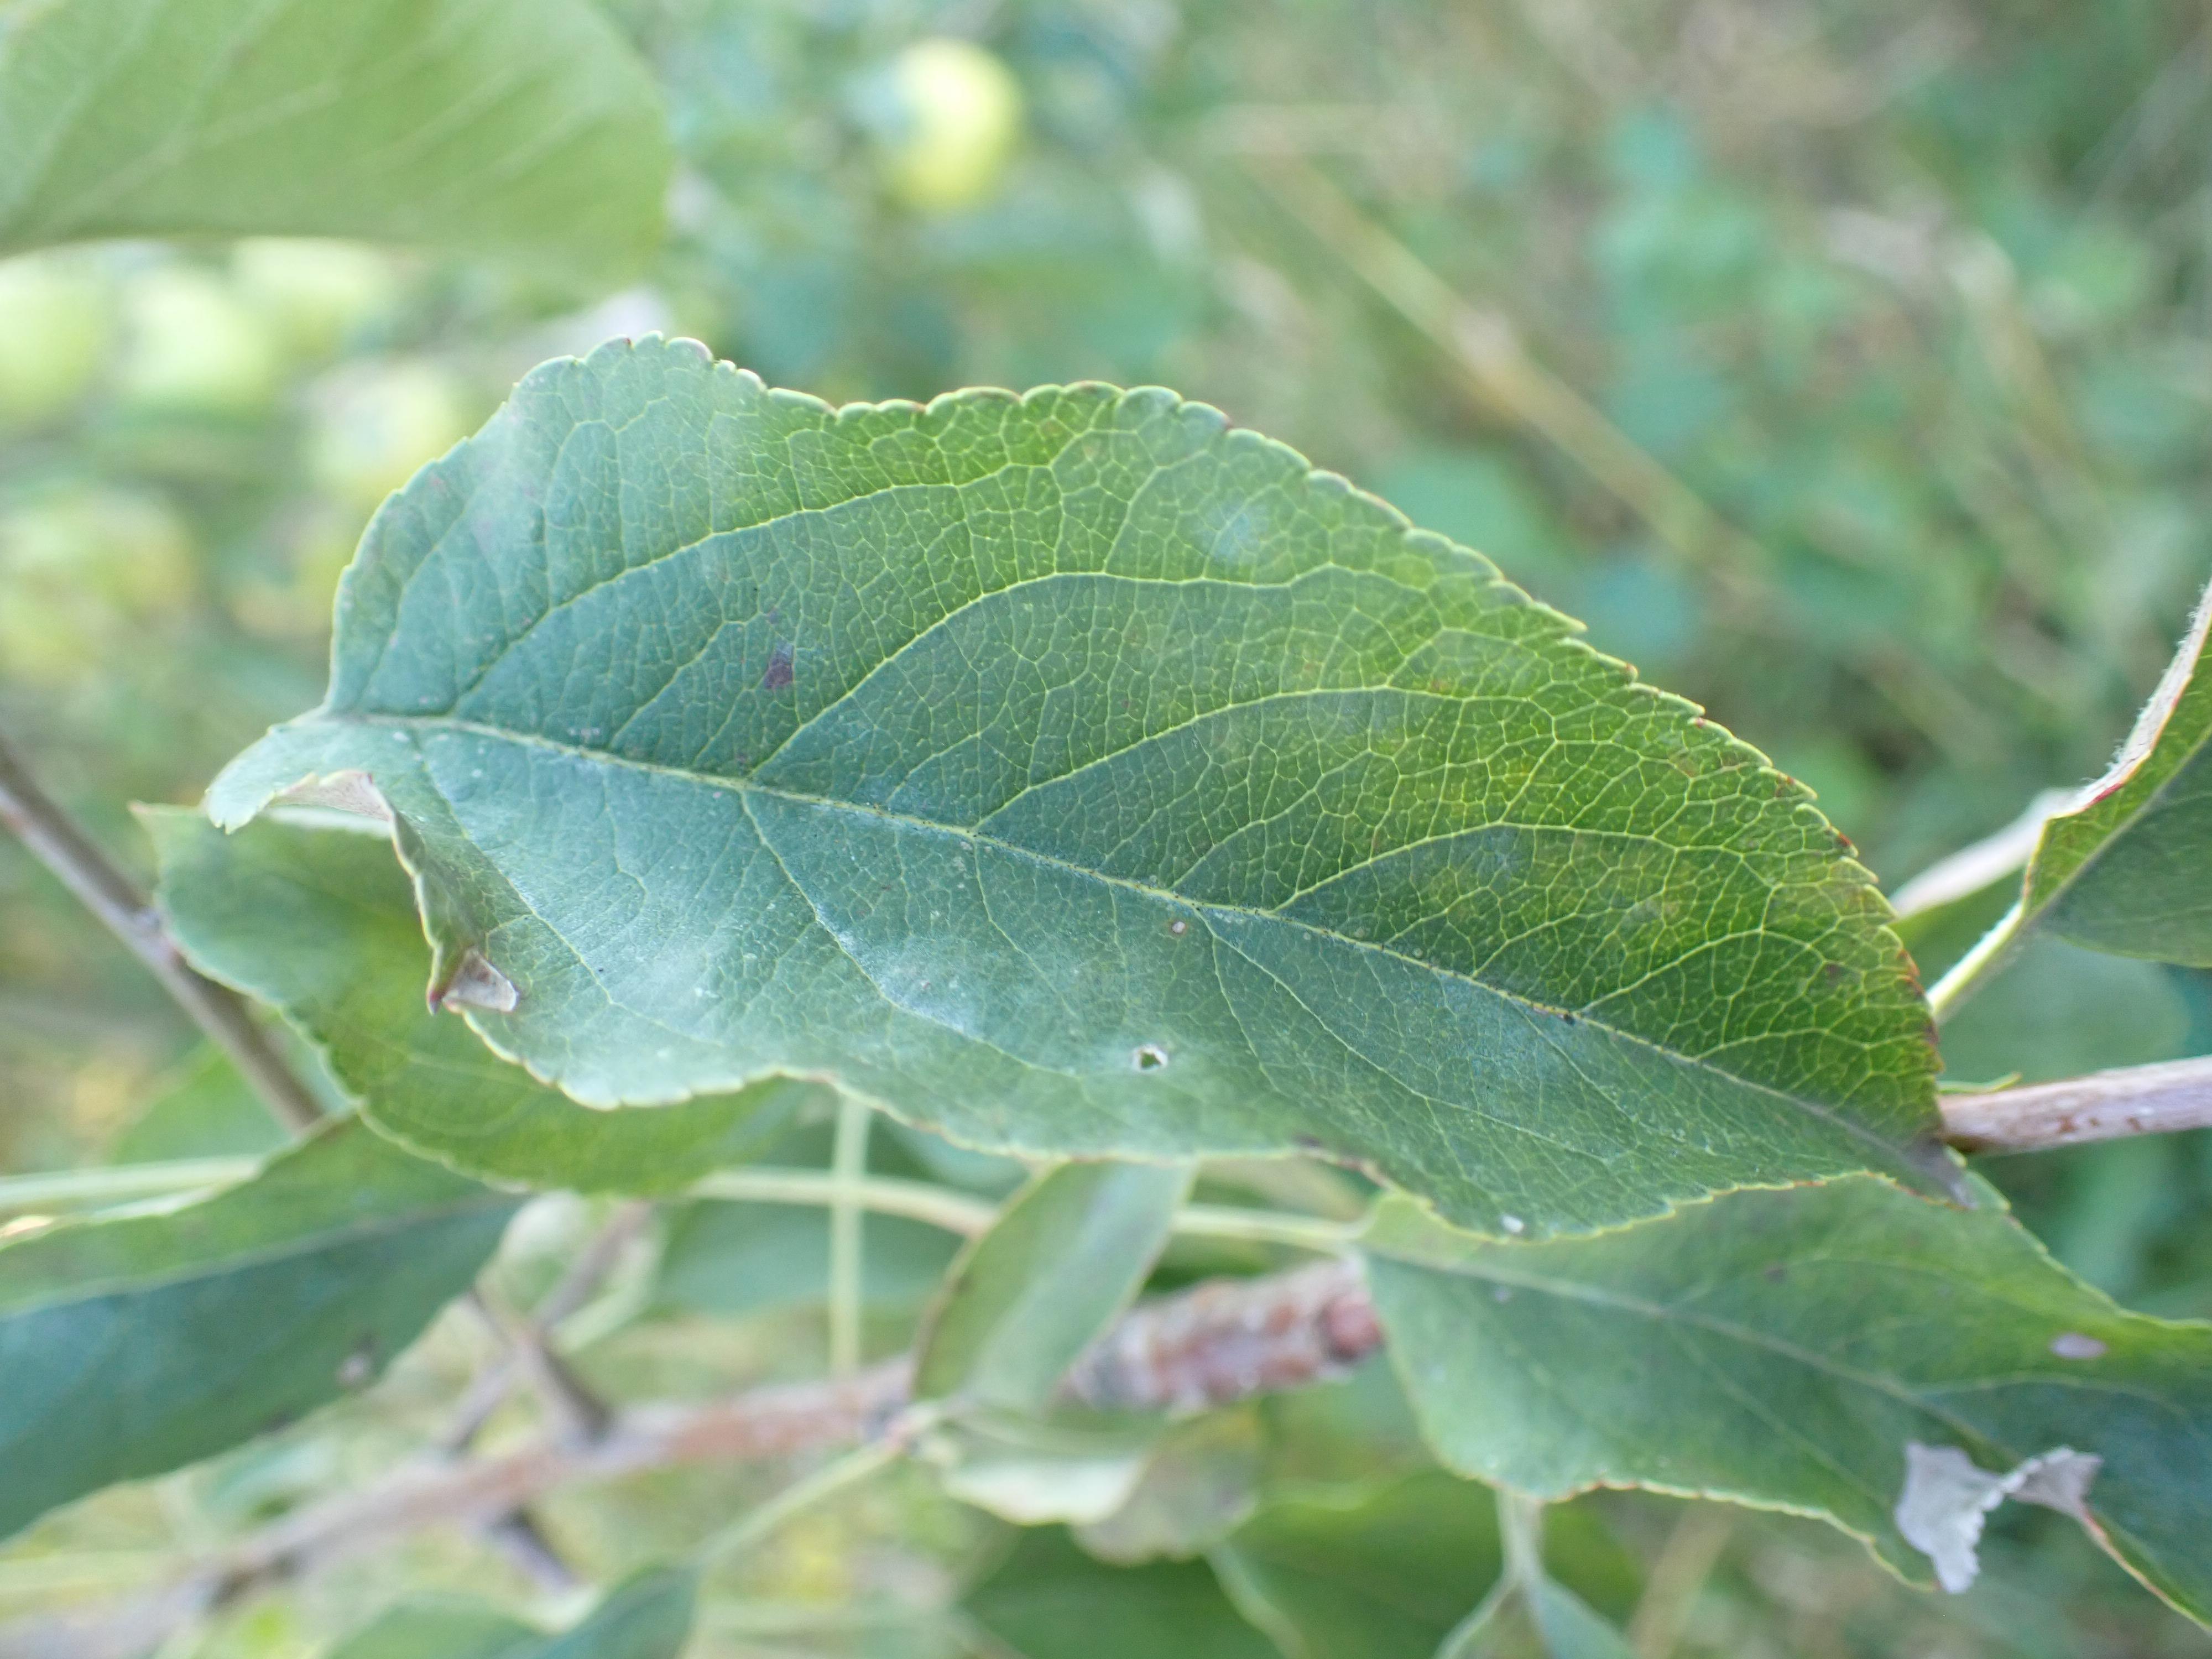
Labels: powdery_mildew, complex